Vrilissia

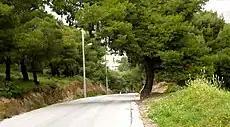
Inside the forested area

The recorded suggestions of the Greek state that the "sub judice" piece of land was characterized as forested since 1836 and that it constituted part of a wider region that came under its ownership by the Treaty of Konstantinoupoli on account of the "final distinction of the Greek borders" and by the 1830 protocols of London, as successor of the Turkish State, were not accepted by the court. On the contrary, the court decided that the Abbey from 1600 until 1955 owned in good faith those parts (among the rest) and became owner of this piece of public property on usucaption, since also public property may come under private ownership as long as this piece of property is used for 30 consecutive years in good faith, which was completed on 9/11 1915. However, it only until the July 2007 that the Appellate reached a verdict on the same case which vindicated the individual claims on the same argument and which did not even accept the procedural intervention of the Municipality at the Court. This particular verdict constitutes a critical decision for the irrevocable examination of the substance of the case because even attempting to exercise recantation would only affect jurisprudential matters of the case and not the substance of the verdict. In each case, however, the Greek state and the municipality are expected to examine any possible legal means left.